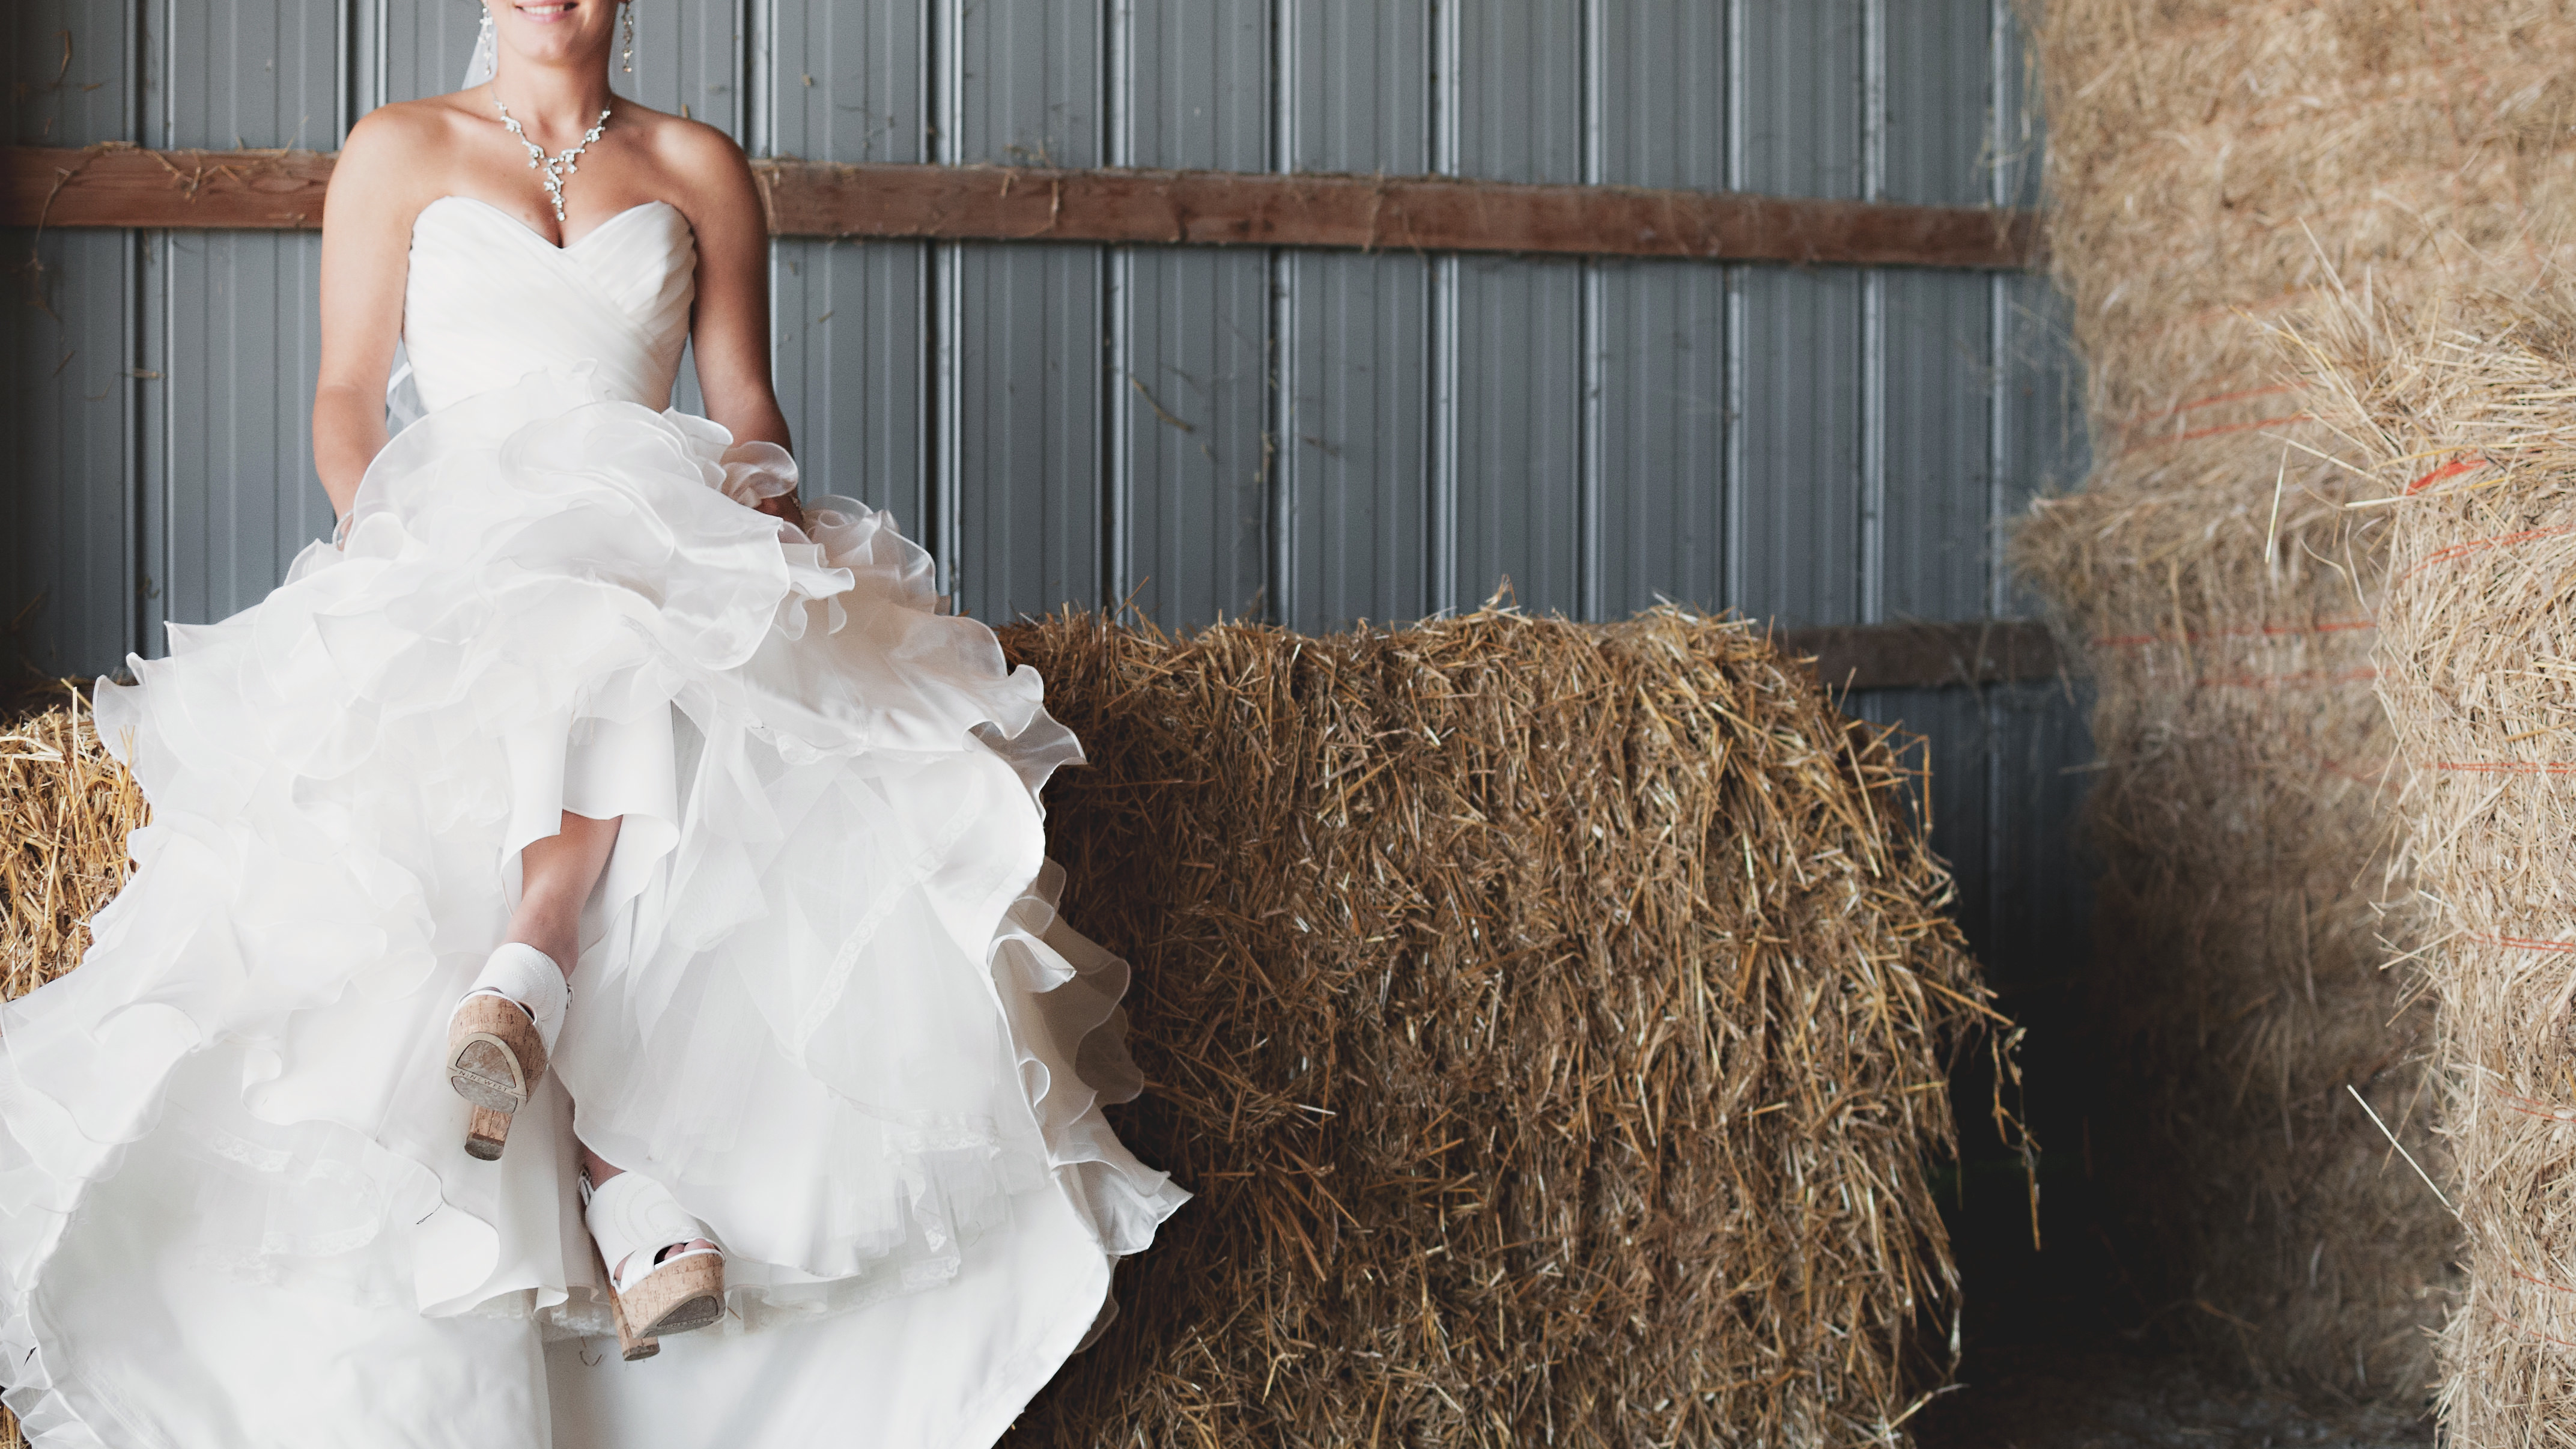
woman, hay, bale, flower, clothing, wedding dress, bride, hay bale, dress, photograph, gown, bridal clothing